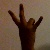
The image shows a hand gesture representing the number 7 in Indian Sign Language.